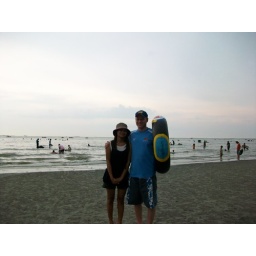
Noi and I at the beach near her house